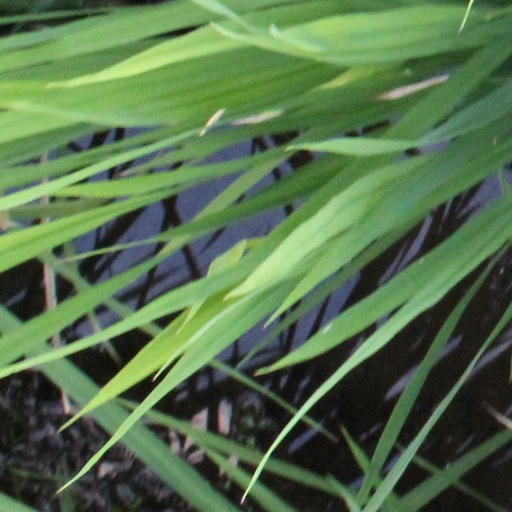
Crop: rice